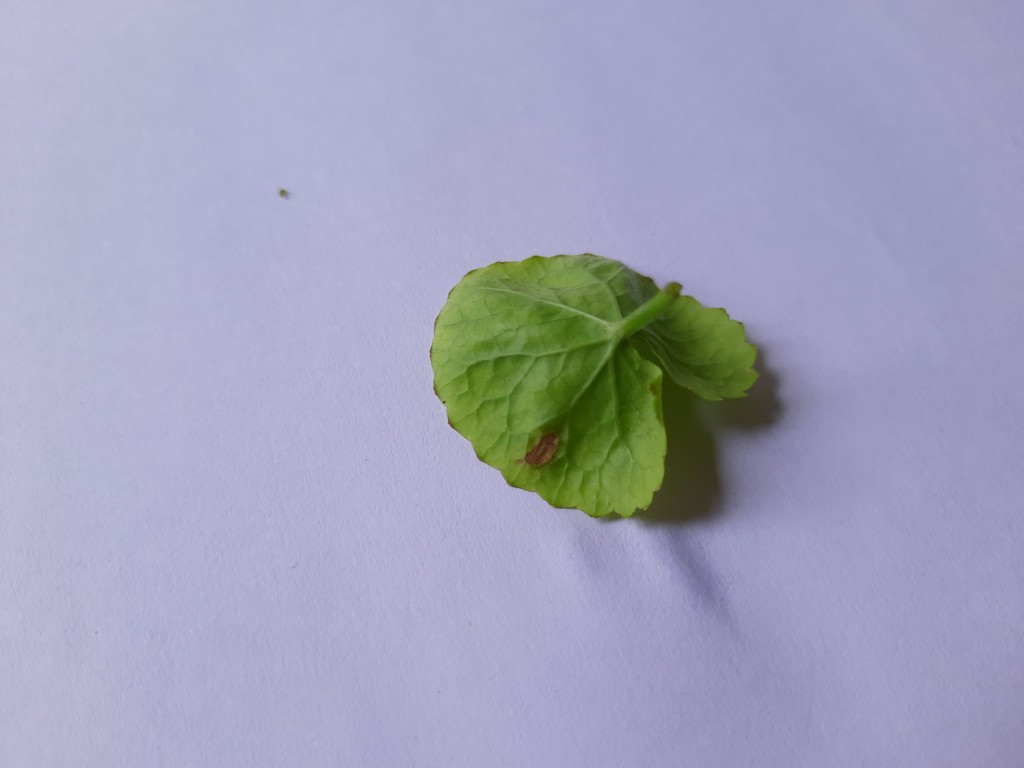
Label: Unhealthy